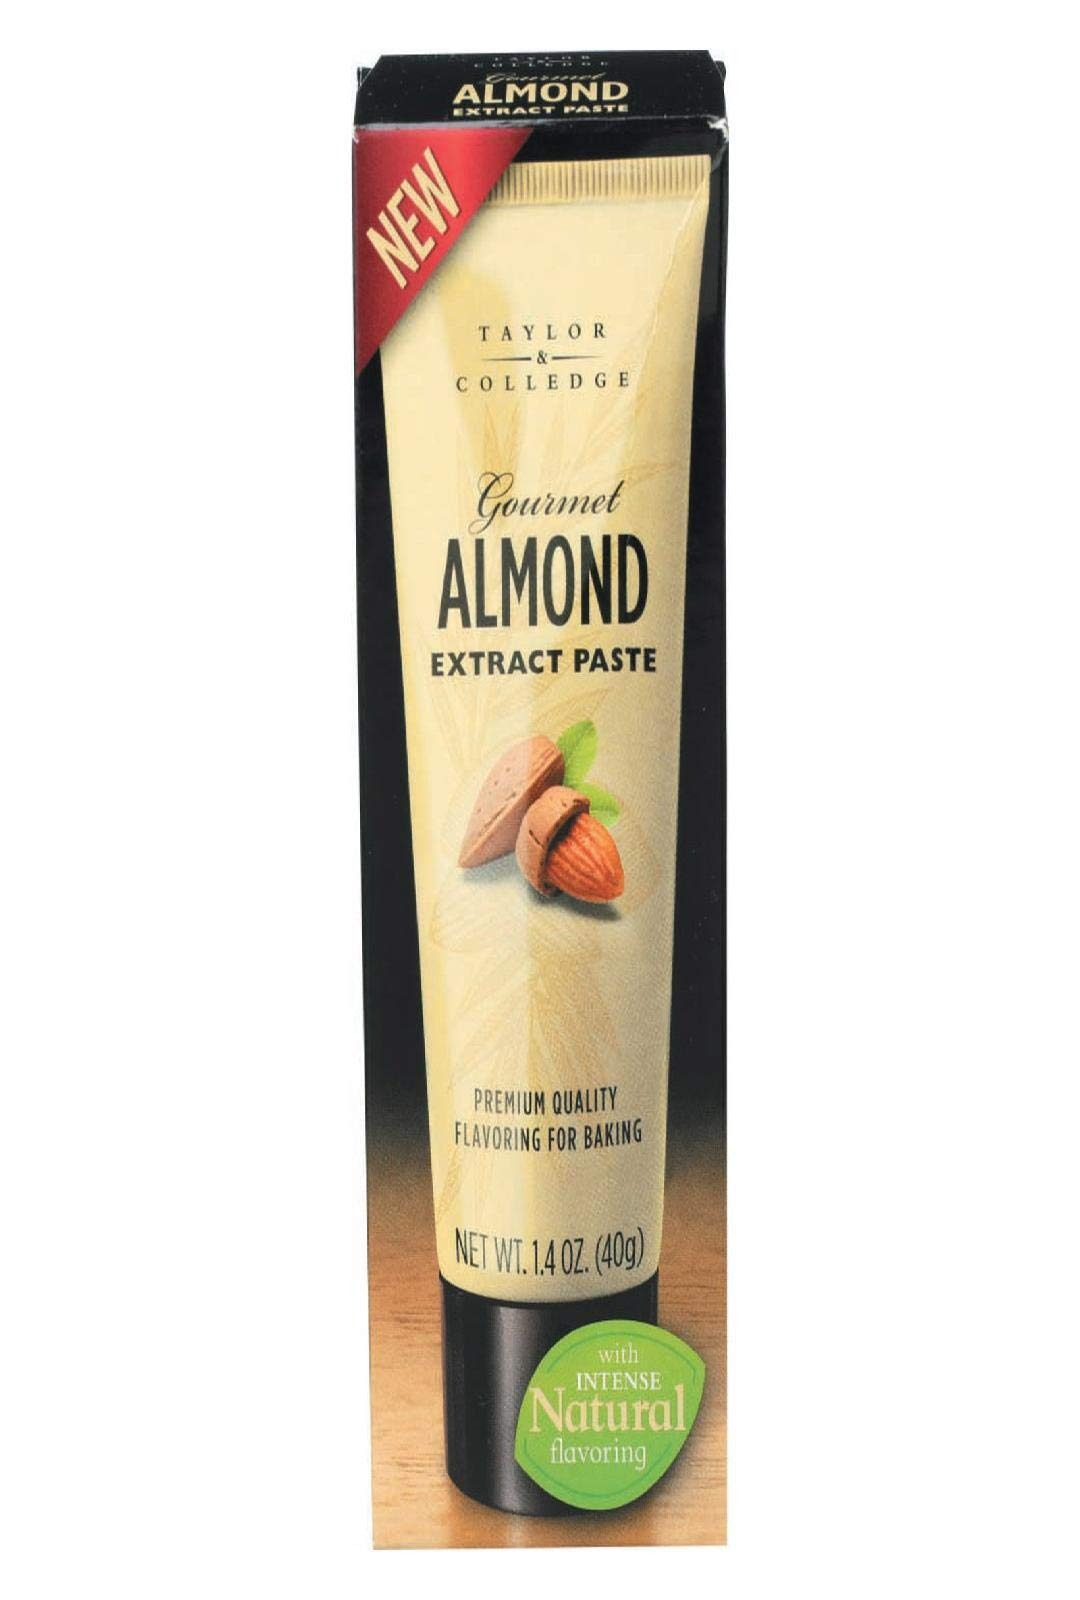
Item Name: Taylor & Colledge Almond Extract Paste, 1.4oz Tube
Bullet Point 1: Our no mess tube pastes make baking easy! Add to your favorite recipe and enjoy real flavor without adding the extra liquid of old style extracts.
Bullet Point 2: Our gourmet Almond Extract Paste is crafted with all natural gluten and GMO free ingredients for a rich, premium taste
Bullet Point 3: Add to batters, cake mix, icings, and so much more. Made with real Almond Milk and Oil of Bitter Almond our natural and concentrated paste delivers the true flavor and aroma of Almond in your baking.
Bullet Point 4: We use only the finest ingredients in our products which shines through in the flavour and aroma of your baking.
Bullet Point 5: Made with real Almond Milk and Oil of Bitter Almonds using a technique employed for the past 120 years.
Value: 1.4
Unit: ounce

Price: 7.675